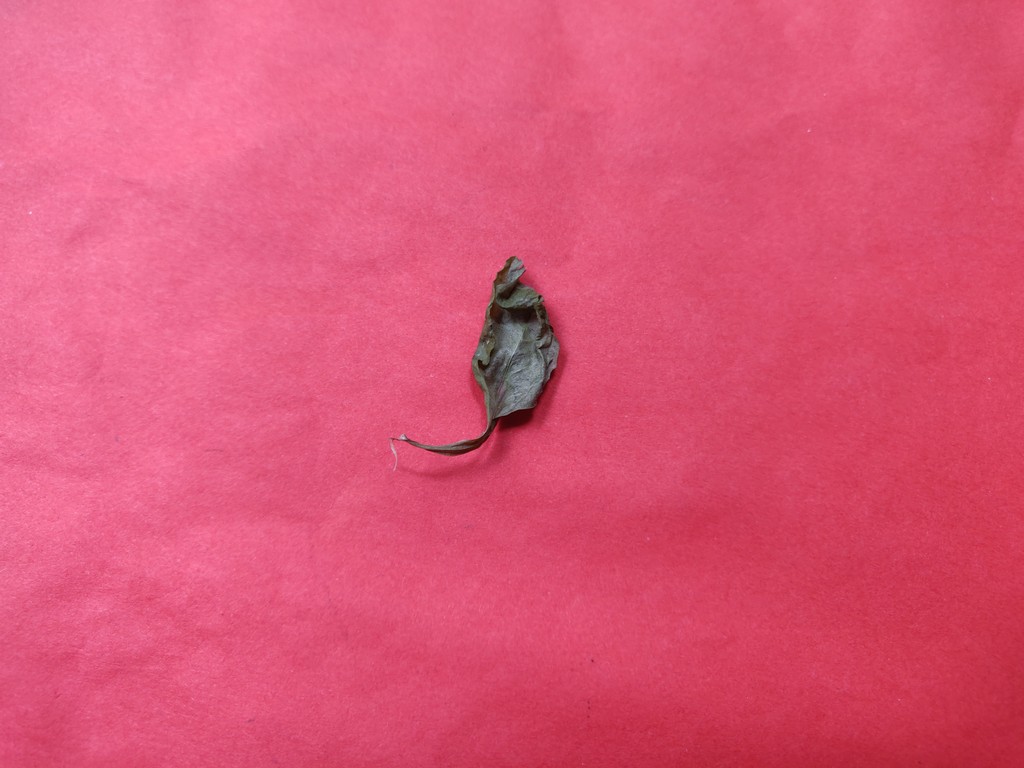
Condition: Dried
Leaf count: single
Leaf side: unknown